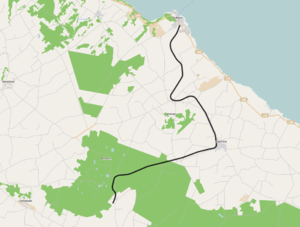
Gudhjembanen
Banens linjeføring
Gudhjembanen mellem Almindingen og Gudhjem var en jernbane, der blev anlagt af Alminding-Gudhjem Jernbaneselskab, som 1. april 1934 indgik i De Bornholmske Jernbaner sammen med Nexøbanen og Allingebanen. De var alle smalsporede og blev aldrig omlagt til normalspor.